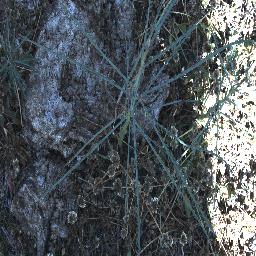
Label: parkinsonia